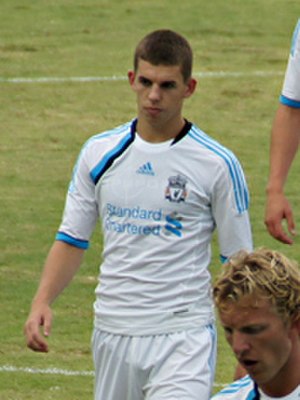
Jon Flanagan
Flanagan for Liverpool i 2011
"Jonathon Patrick ""Jon"" Flanagan er en engelsk fodboldspiller, der spiller som forsvarer Rangers. Flanagan blev præsenteret hos klubben d. 21. juni 2018.